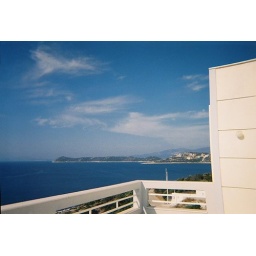
View from balcony of the house in Marathon